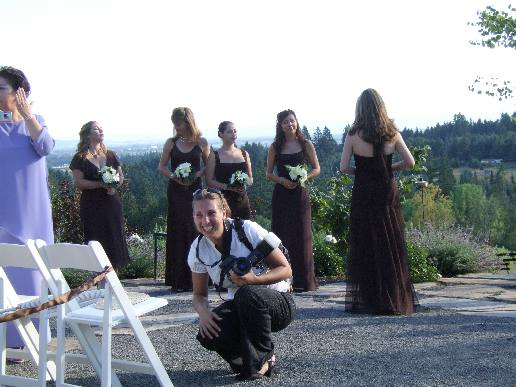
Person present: Yes